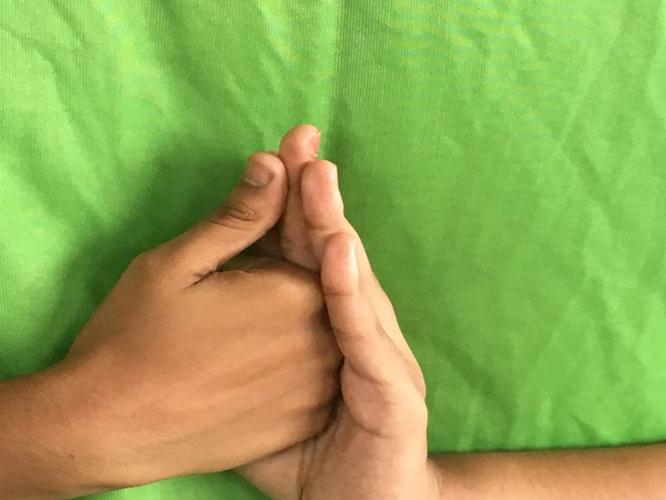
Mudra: Shanka
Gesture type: double_hand